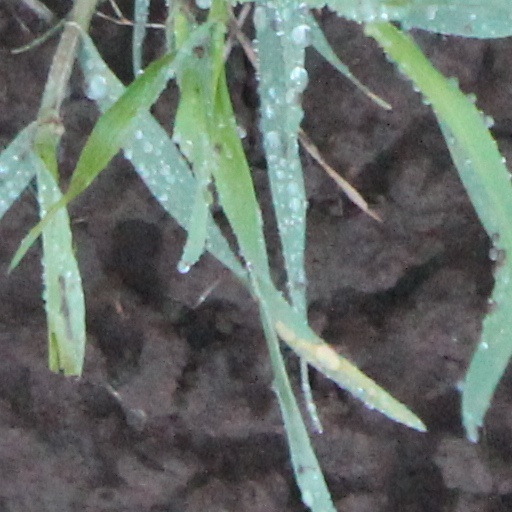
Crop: wheat